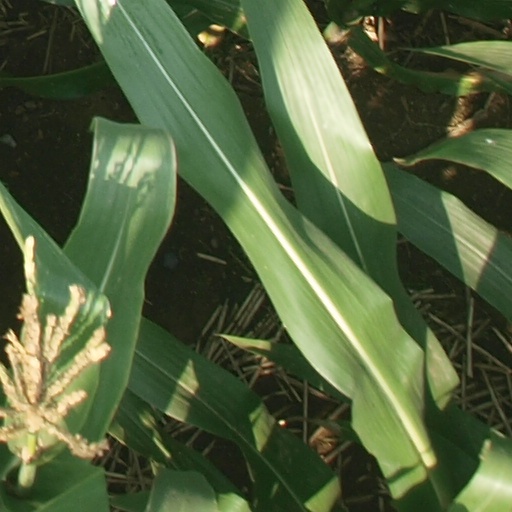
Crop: maize; corn